Phase One Media Pro

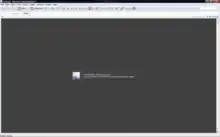
Microsoft Expression Media 2, the predecessor of Media Pro

The original predecessor of Phase One Media Pro is iView, a Macintosh-only shareware gallery application originally from Script Software, a company that later changed its name to Plum Amazing. iView went through multiple updates and name changes, being ported to Microsoft Windows, and culminating in a version 3.0 release as iView MediaPro. On 27 June 2007, Microsoft acquired iView Multimedia. Eventually , Microsoft released Microsoft Expression Media, which replaced iView MediaPro 3.